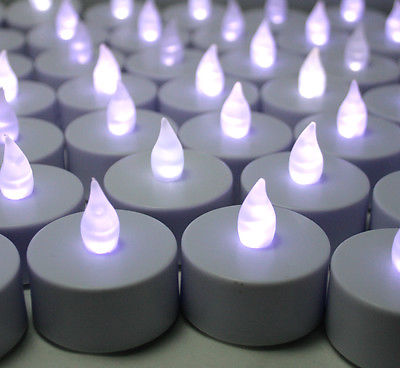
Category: lamp